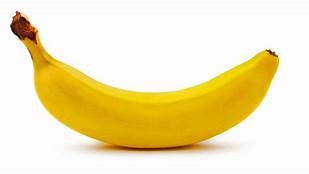
Label: banana